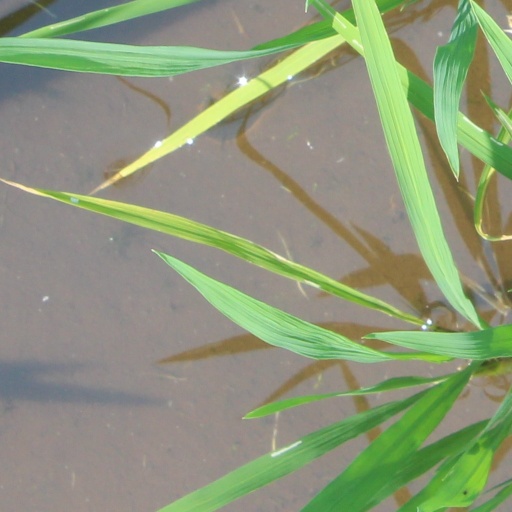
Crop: rice